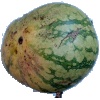
Label: watermelon